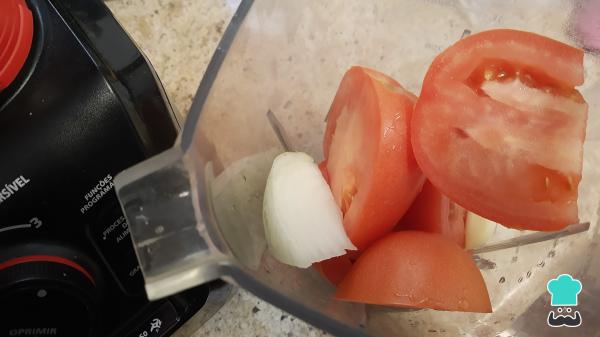
Para la salsa de las rajas, licua los jitomates, el trozo de cebolla y el diente de ajo con un poco de agua o caldo de pollo. Licua por unos 2 a 3 minutos.